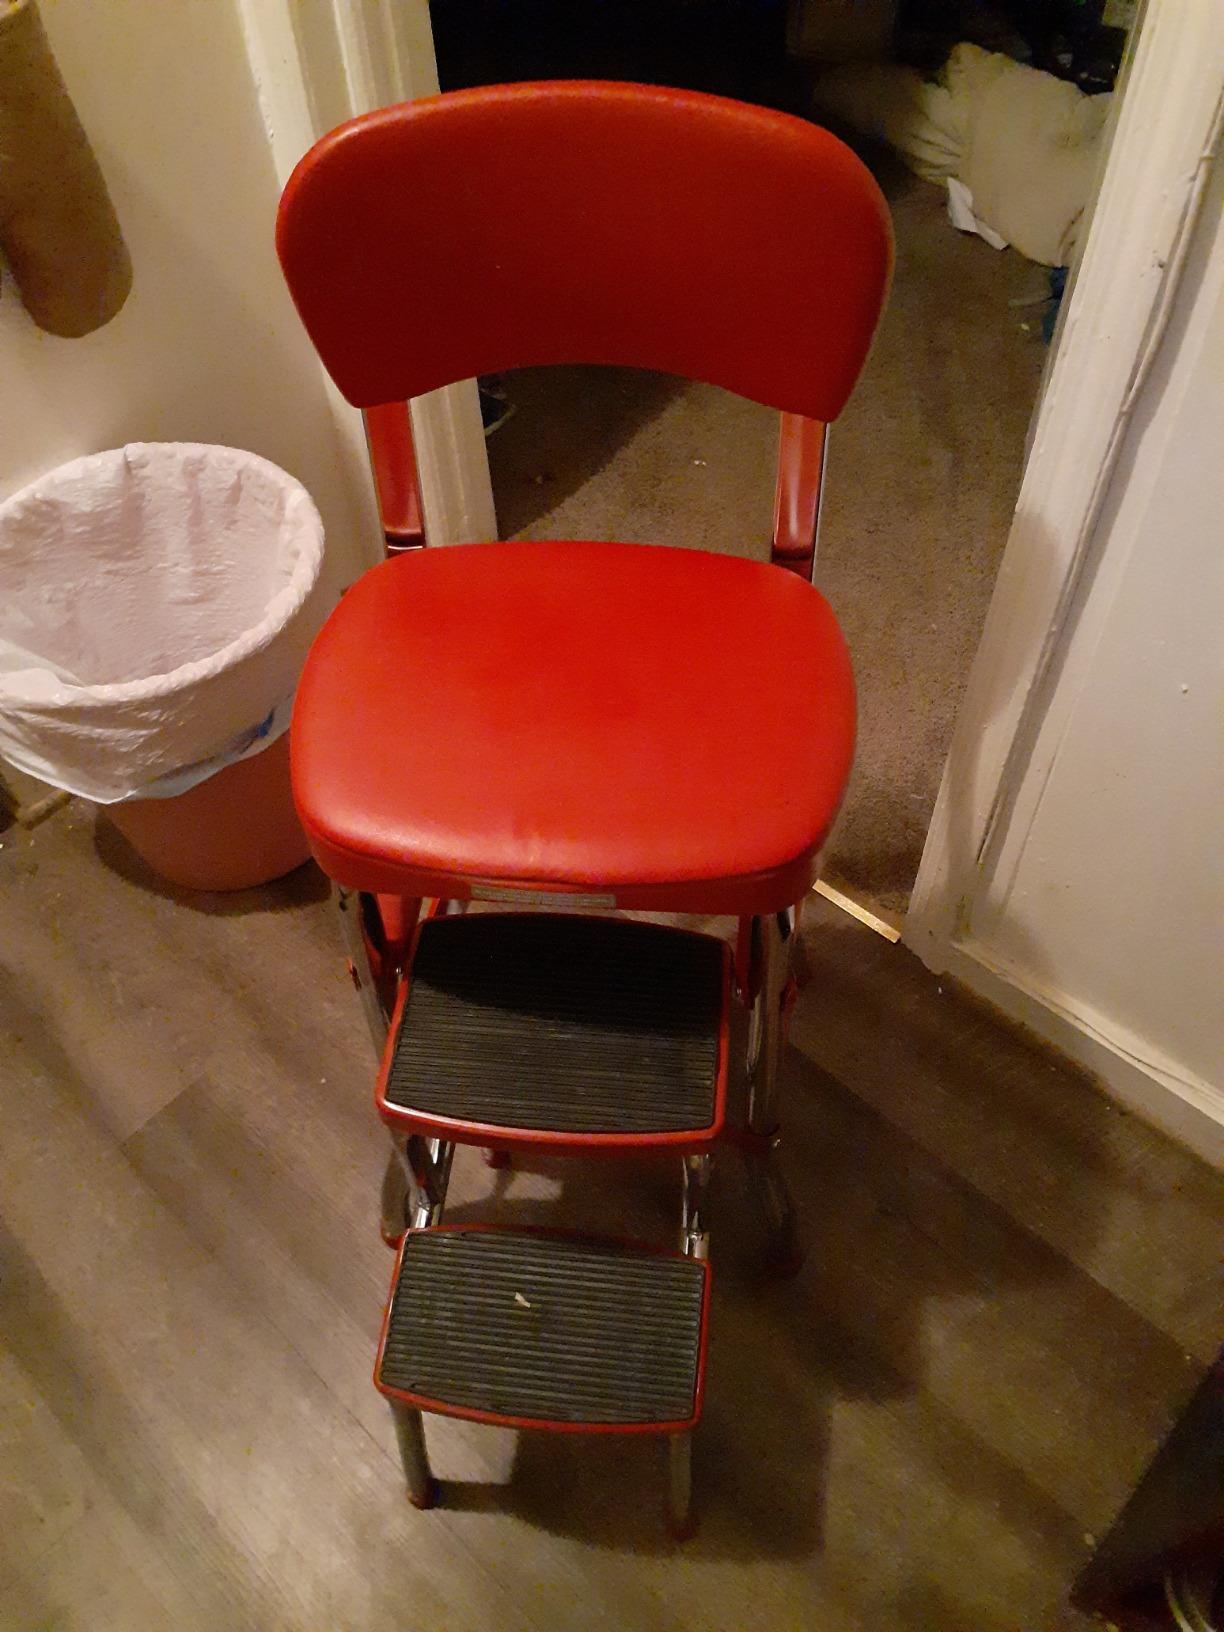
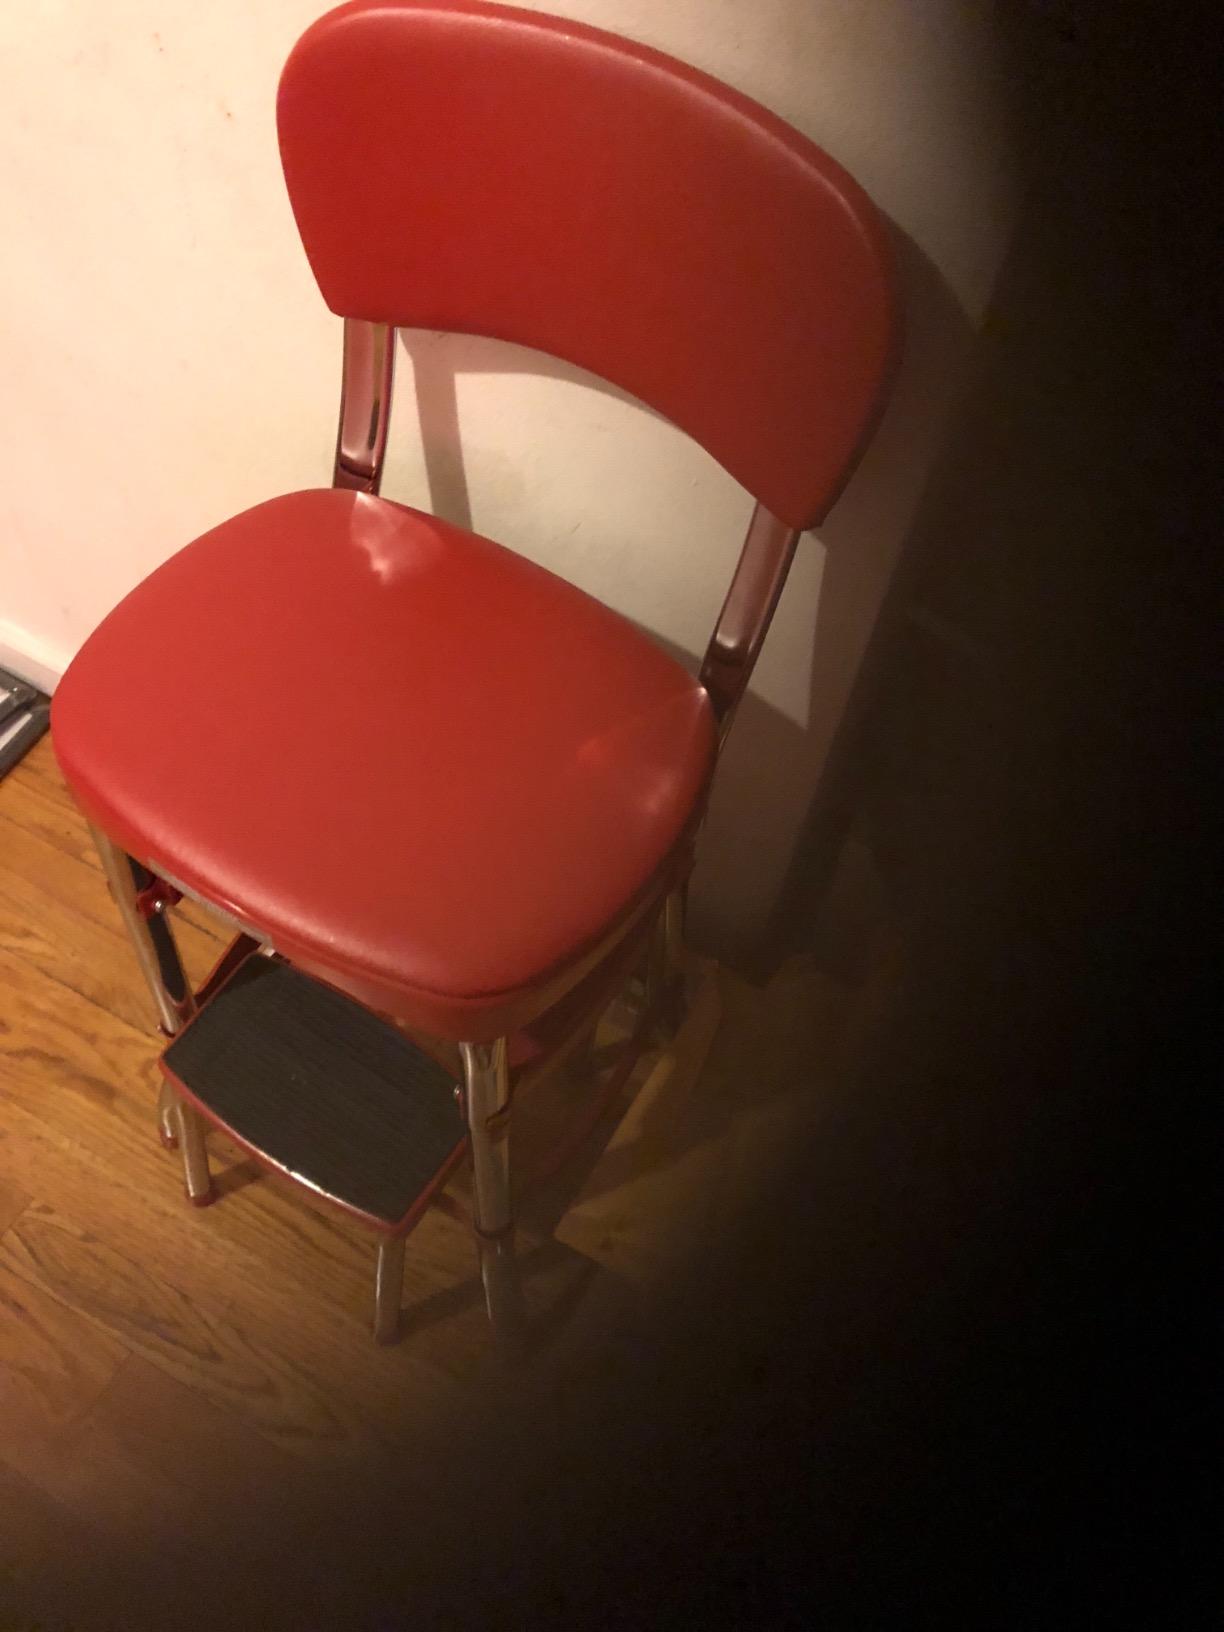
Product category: items_chair
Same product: yes